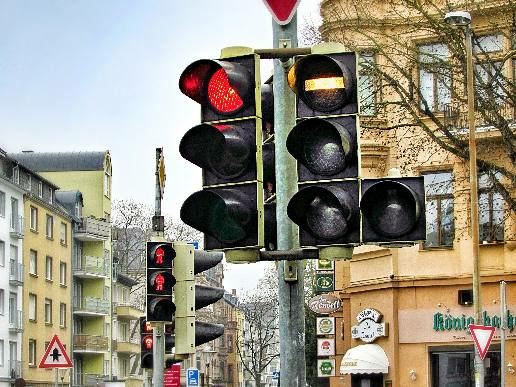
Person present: No